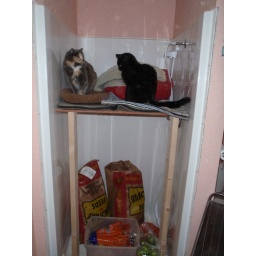
The new shelf in the barn shower, so i can store feedbags in the shower and keep the cat's snoozing spot